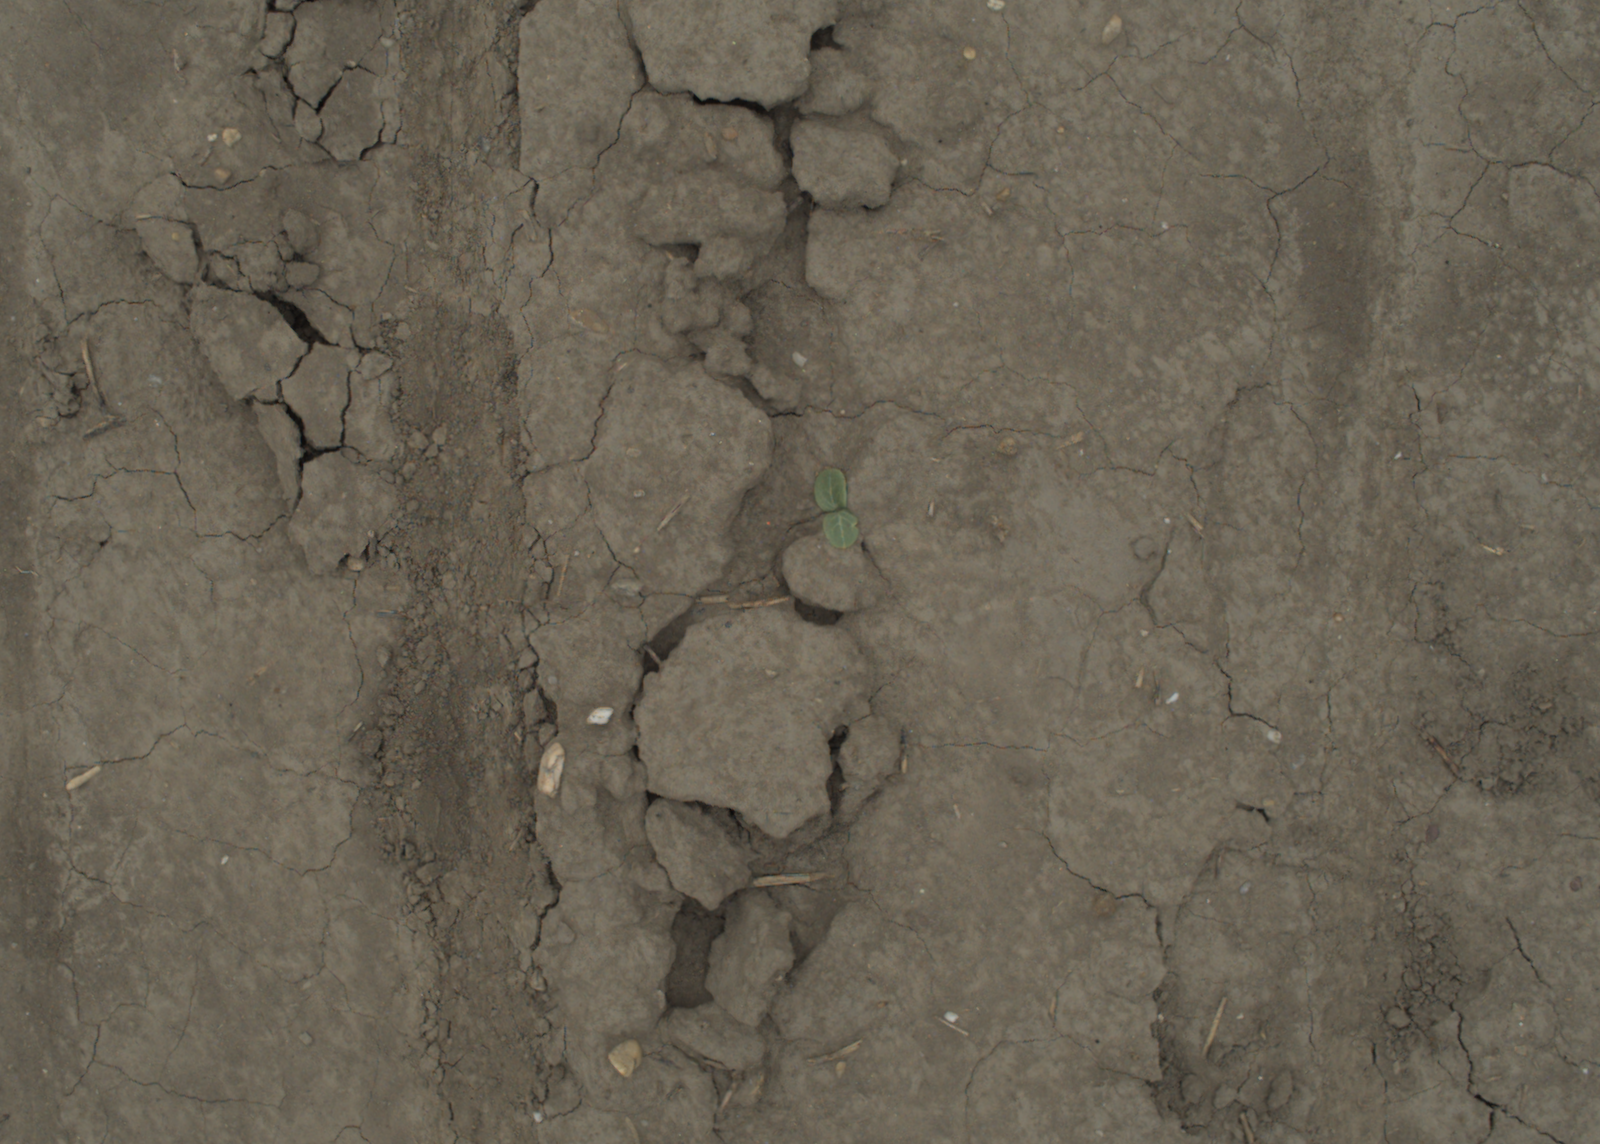
Capture date: 05.07.2021 13:31:29
Weather: cloudy
Wind: medium
Seeding date: 08.06.2021
Plant canopy height (mm): 961